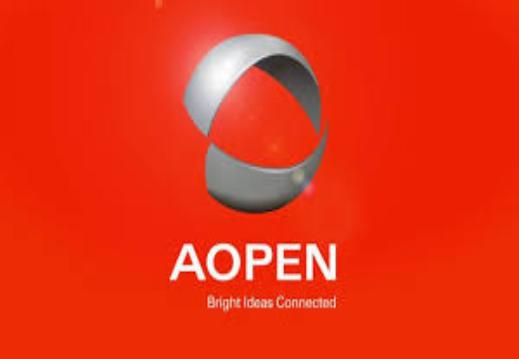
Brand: Aopen
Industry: Electronic